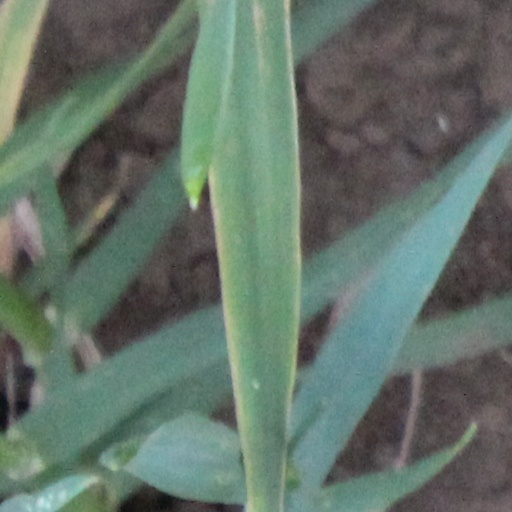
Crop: wheat